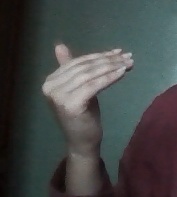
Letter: khaa